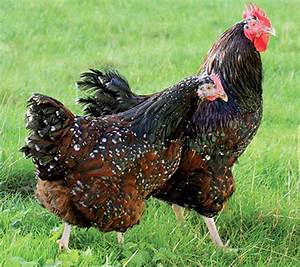
Label: gallina